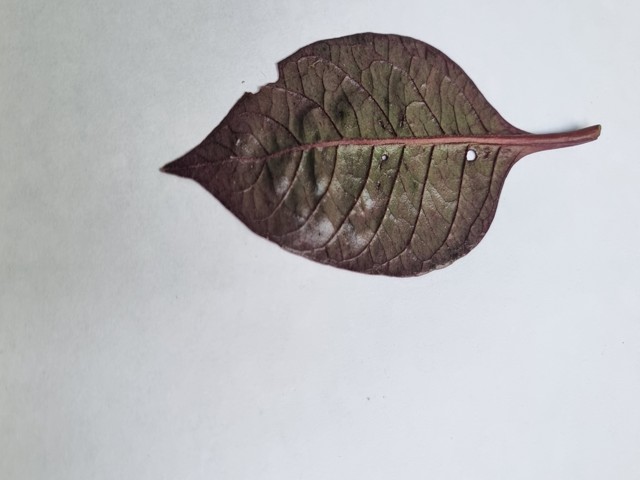
Plant: kalochitra